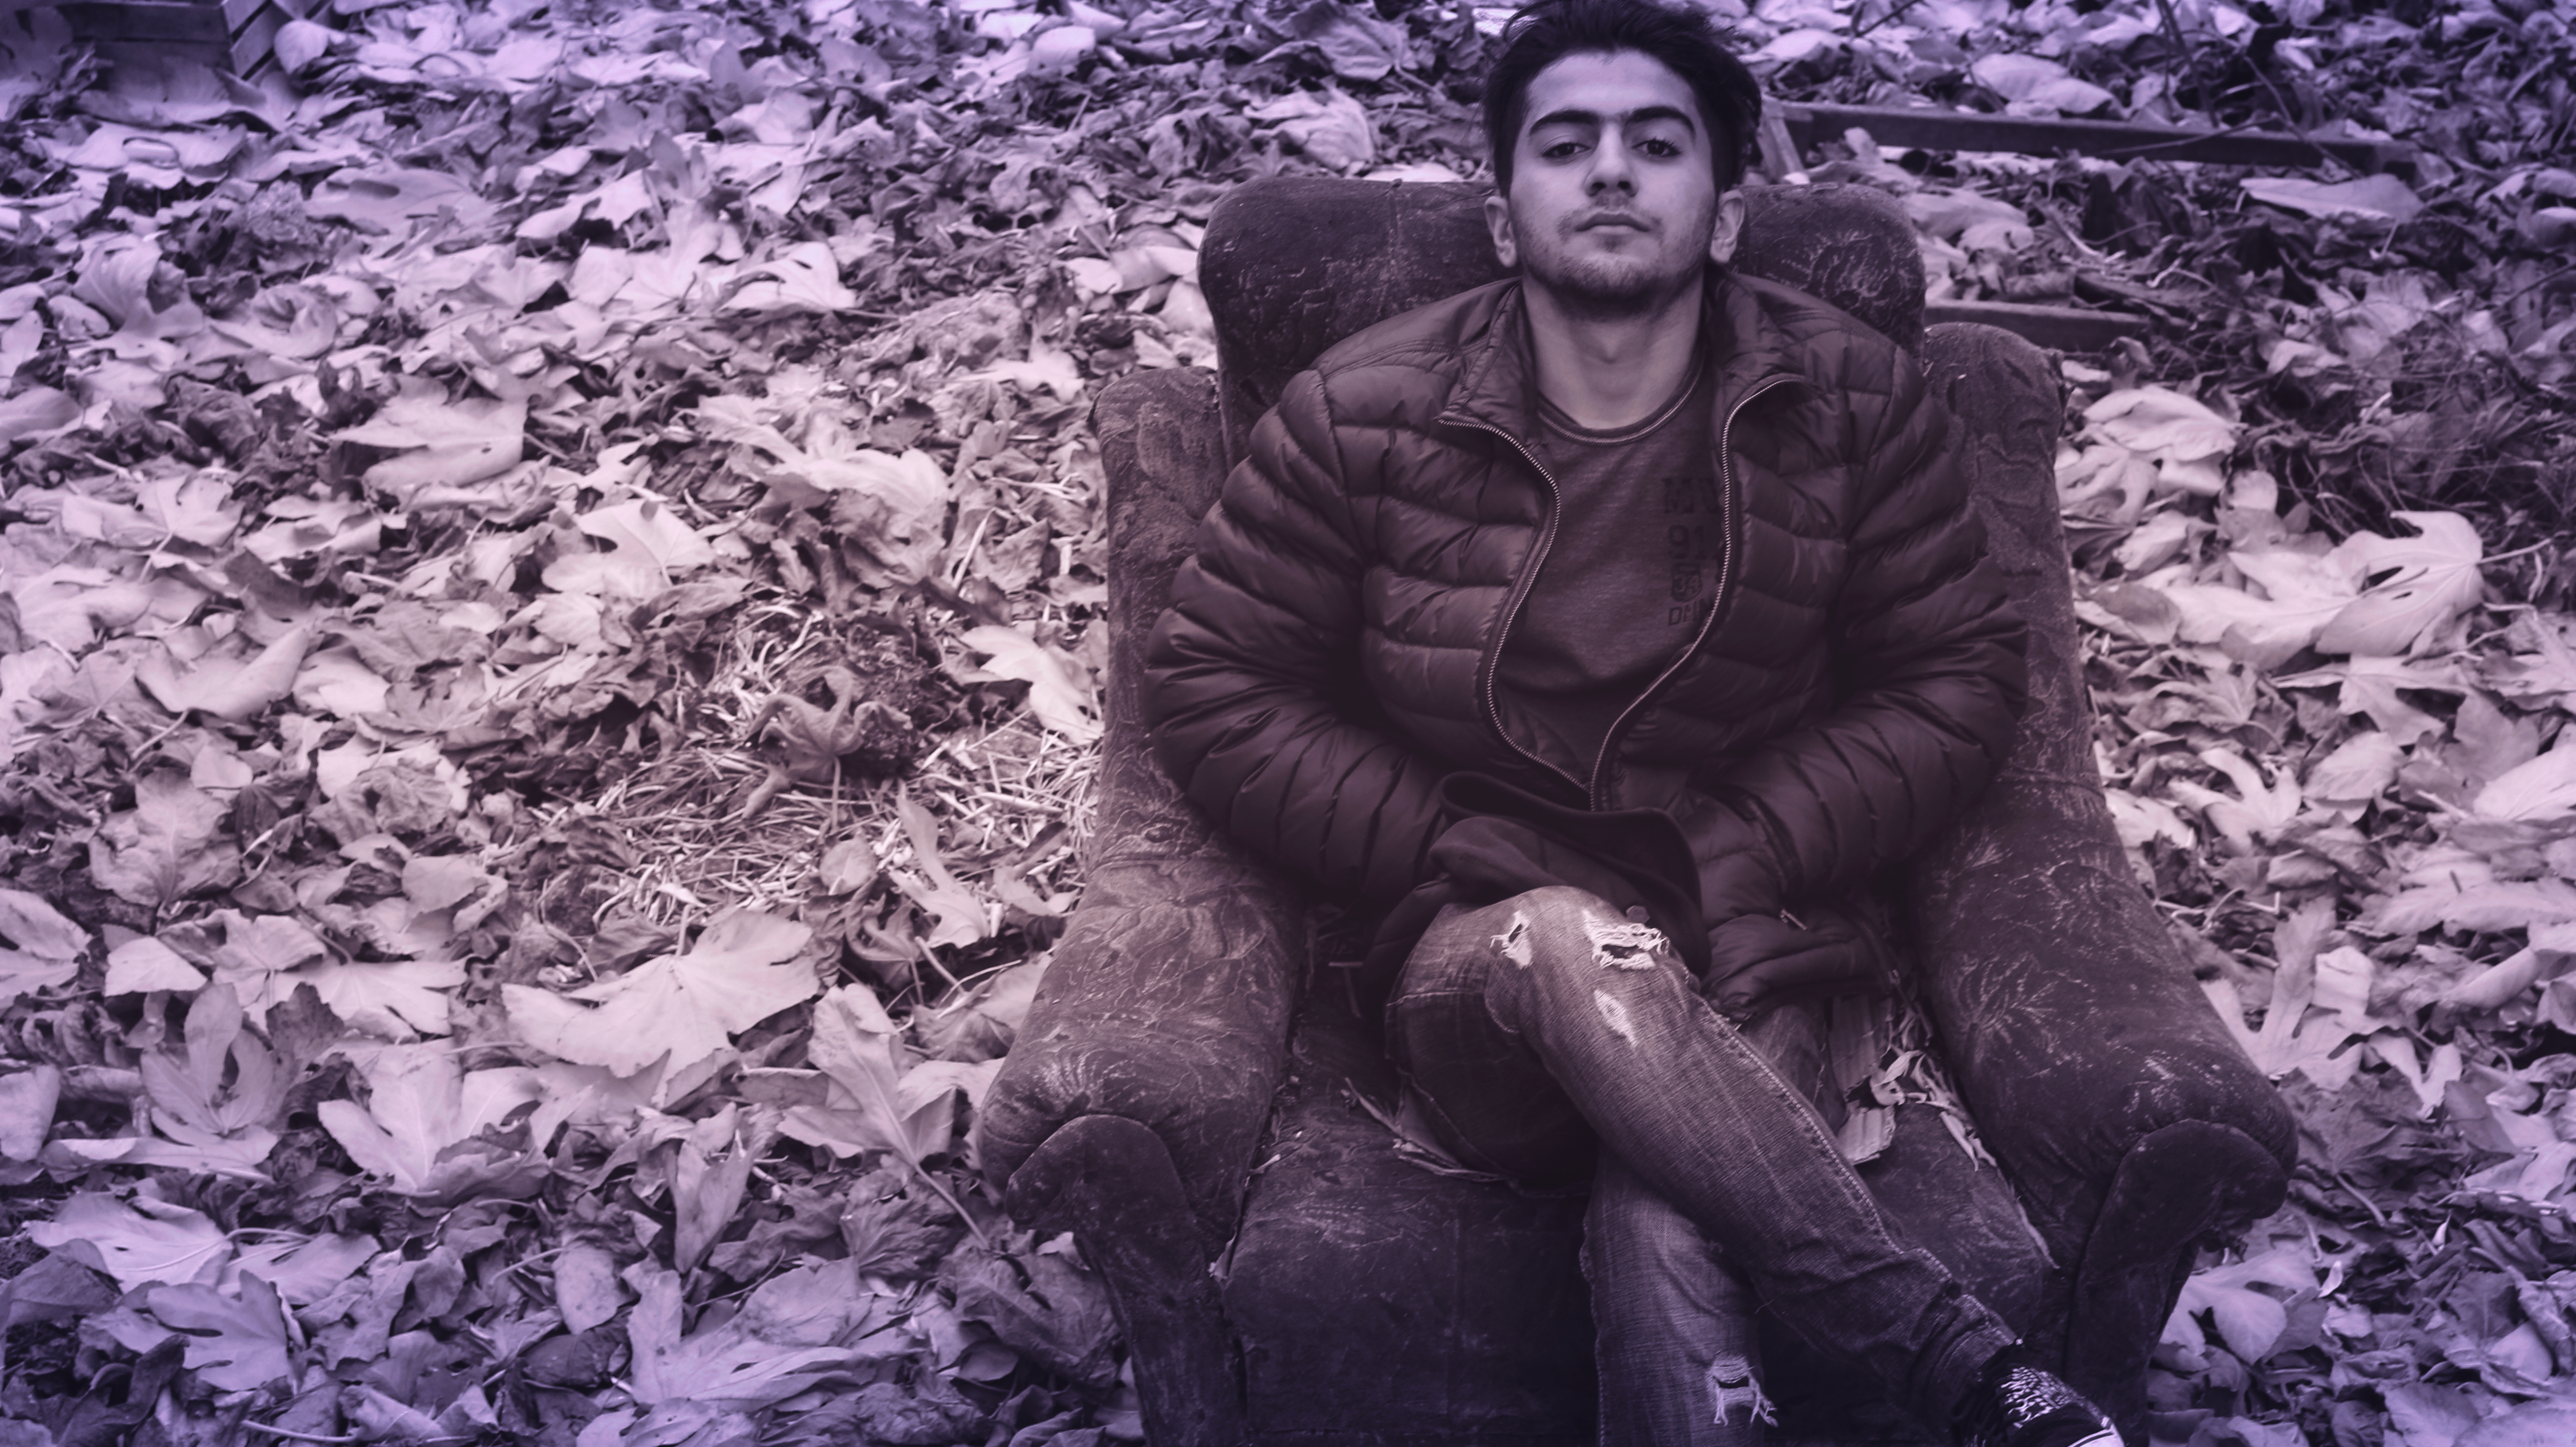
man, person, photography, fall, model, fashion, jacket, facial expression, couch, sit, leaves, outdoors, photograph, image, photoshoot, wear, adult, reclining, album cover